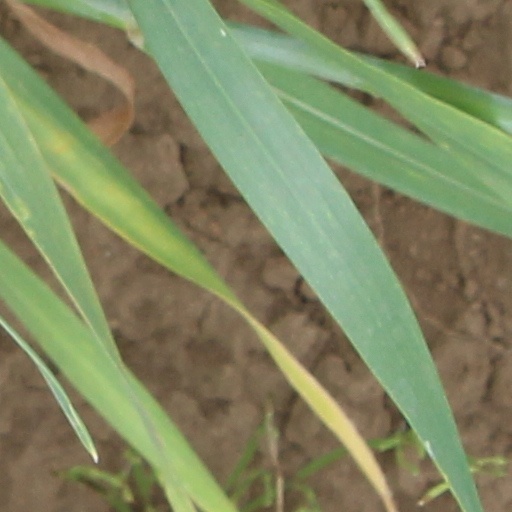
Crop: wheat